James II of England

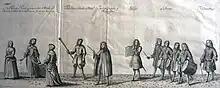
Coronation procession of King James II and Queen Mary, 1685

James's time in France had exposed him to the beliefs and ceremonies of the Roman Catholic Church, and both he and his wife Anne became drawn to that faith. James took Catholic Eucharist in 1668 or 1669, although his conversion was kept secret for almost a decade as he continued to attend Anglican services until 1676. In spite of his conversion, James continued to associate primarily with Anglicans, including John Churchill and George Legge, as well as French Protestants such as Louis de Duras, 2nd Earl of Feversham.